Xingtai

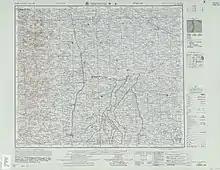
Map including Xingtai (labeled as HSING-T'AI (SHUNTEH) ) (AMS, 1954)

Xingtai is the most important base for natural resources in North China, producing 20 million metric tonnes of coal annually. It also features the largest power plant in the southern part of this region of China, with an output of 2.06 GW.